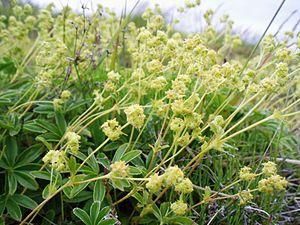
L'Alchémille des Alpes, également appelée Alchémille argentine, ou Alchémille à feuilles pliées, est une plante herbacée vivace du genre des Alchemilles et de la famille des Rosacées.
En raison de sa grande superficie, de sa position de carrefour entre différentes zones climatiques, et de sa variété géologique, le Massif central abrite une flore diversifiée. Les plantes que l'on peut croiser dans la partie occidentale, très humide, ne sont pas les mêmes que celles que l'on trouve dans la partie orientale, plus sèche, et la différence est encore plus grande avec les espèces que l'on peut trouver dans la partie sud, soumises à des influences méditerranéennes marquées. Cette composante spatiale n'est pas la seule à intervenir car l'exposition, l'altitude ou la nature du substrat sont aussi des facteurs déterminants. En effet, on peut souligner à ce propos l'opposition classique entre les versants exposés au sud et ceux exposés au nord ou encore les différences qui existent dans la végétation entre, d'une part, les sols acides et d'autre part, les sols basiques. Bien que l'altitude du Massif central soit faible par rapport à d'autres massifs montagneux comme les Alpes ou les Pyrénées, on observe un étagement de la végétation très net qui peut aller de la végétation méditerranéenne à la pelouse subalpine.